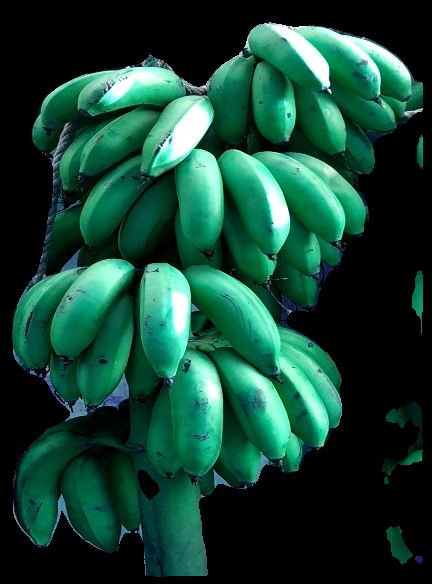
Variety: rasbale
Grade: grade2